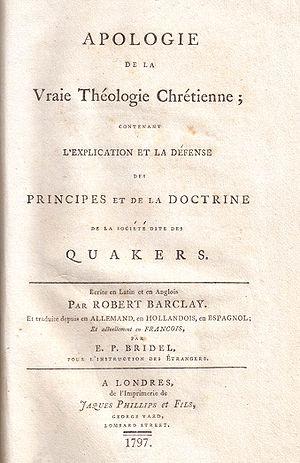
Page de titre de l'ouvrage de Robert Barclay
Robert Barclay, né le 23 décembre 1648 à Gordonstown, comté de Murray et mort le 3 octobre 1690, provient d'une famille riche et ancienne et a fait l'apologie des quakers.
La Société religieuse des Amis est un mouvement religieux fondé en Angleterre au XVIIᵉ siècle par des dissidents de l'Église anglicane. Les membres de ce mouvement sont communément connus sous le nom de quakers mais ils se nomment entre eux « Amis » et « Amies ». Le mouvement est souvent nommé simplement Société des Amis et le surnom de « quaker » apparaît le plus souvent dans la dénomination officielle, sous la forme Société religieuse des Amis. Les historiens s'accordent à désigner George Fox comme le principal fondateur ou le plus important meneur des débuts du mouvement.